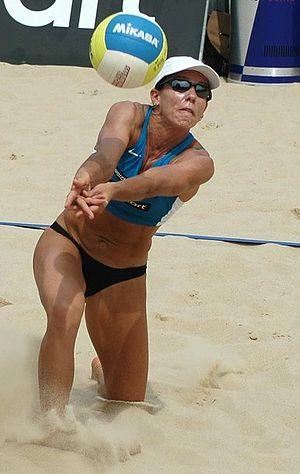
Sandra Tavares Pires Nascimento, dite Sandra Pires ou Sandra, née le 16 juin 1973 à Rio de Janeiro, est une joueuse de beach-volley brésilienne, désormais retraitée. Elle a notamment été Championne du Monde et Championne olympique de sa discipline.